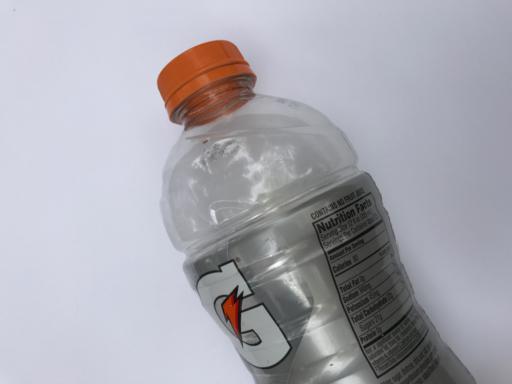
Label: plastic